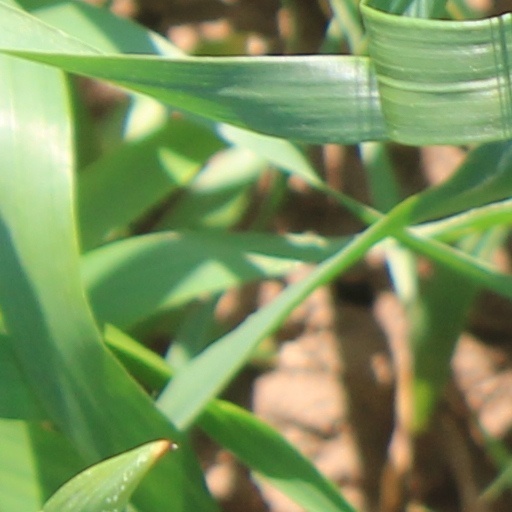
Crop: wheat